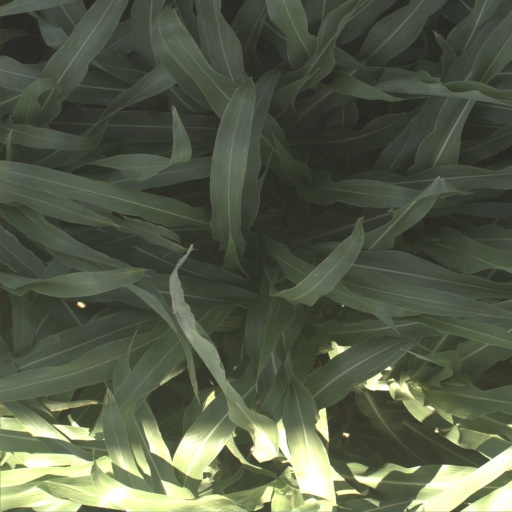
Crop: sorghum